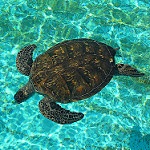
Label: sea